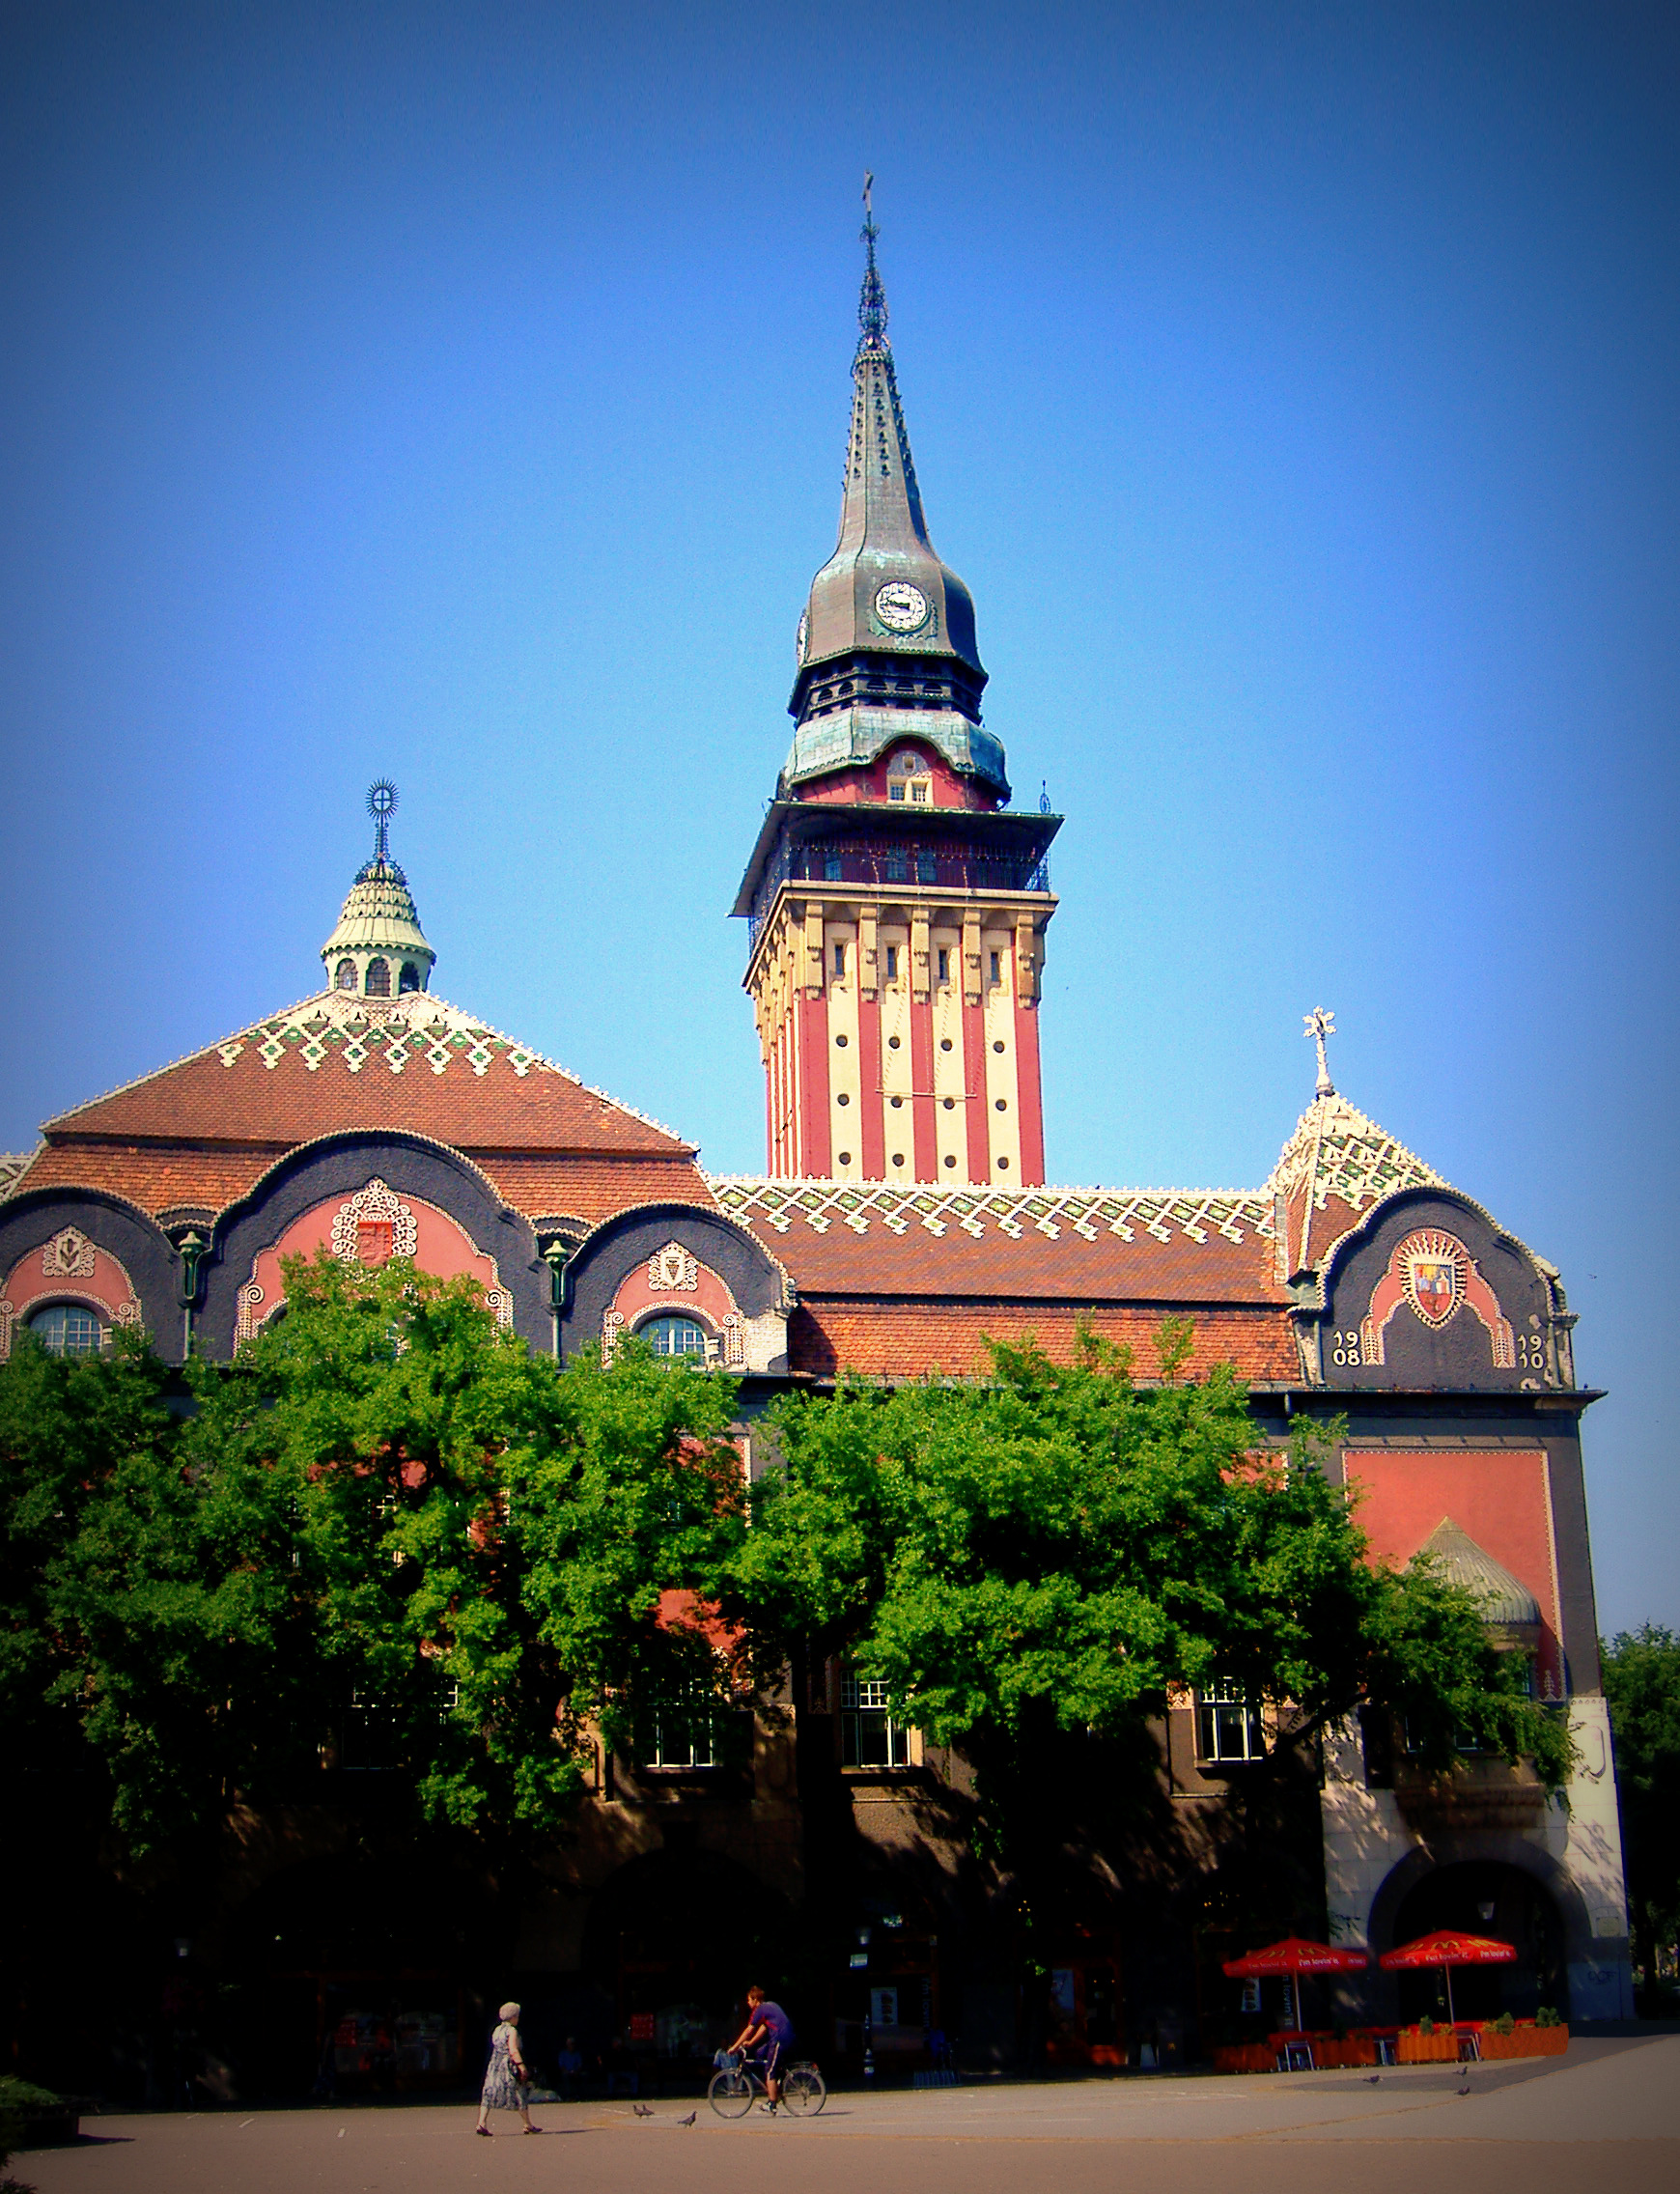
style, building, green, downtown, blue, sky, summer, hungarian, architecture, landmark, tourist attraction, place of worship, city, steeple, tower, tree, spire, metropolis, facade, church, metropolitan area, tourism, monastery, cathedral